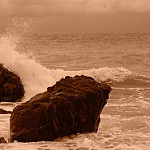
Scene: Outdoor